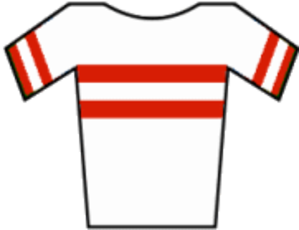
Karl Markt, né le 8 mars 1980, est un cycliste autrichien spécialiste de VTT cross-country. Il termine 20ᵉ de l'épreuve olympique 2012.
Hans-Peter Obwaller, né le 17 juin 1971 à Saalfelden, est un coureur cycliste autrichien. Actif dans les années 2000, il a notamment été champion d'Autriche du contre-la-montre en 2005 et de la course de côte en 2001, 2002, 2003 et 2004.
Les championnats d'Autriche de cyclo-cross sont des compétitions de cyclo-cross organisées annuellement afin de décerner les titres de champion d'Autriche de cyclo-cross.
Les championnats d'Autriche de vélo tout terrain sont des compétitions ouvertes aux coureurs de nationalité autrichienne.
Les championnats d'Autriche de cyclisme sur route sont organisés chaque année afin de déterminer le champion d'Autriche et la championne d'Autriche.